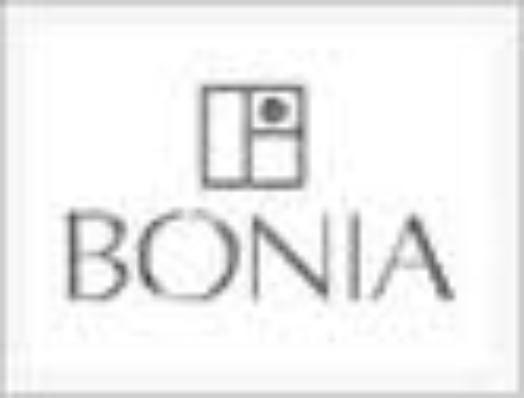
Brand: Bonia
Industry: Clothes